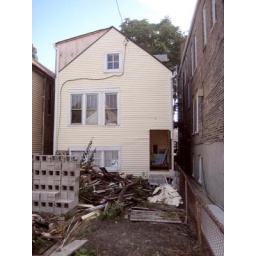
new door opening in the back wall